Vics Peak Fire

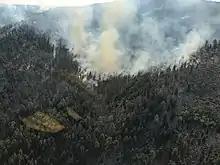
Vics Peak Fire on July 12, 2020

Vics Peak Fire was wildfire that burned in the Apache Kid Wilderness in the Cibola National Forest in New Mexico, United States. First reported on June 15, 2020, the fire was started by a lightning strike. The fire burned . It was contained on August 4, 2020. The fire threatened private property, utilities infrastructure, and natural resources in the area, including the habitat of the Mexican spotted owl. It also impacted recreational activities in the area due to trail and campground closures.